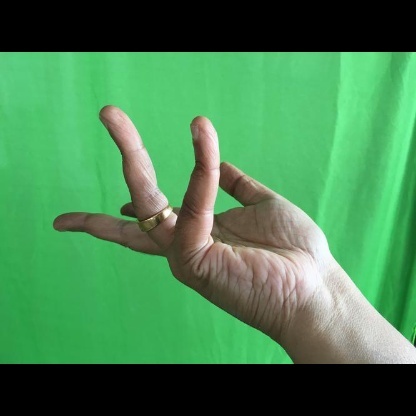
Mudra: Alapadmam